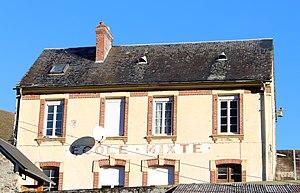
École de Cheust (Hautes-Pyrénées)
Cheust est une commune française située dans le département des Hautes-Pyrénées, en région Occitanie.